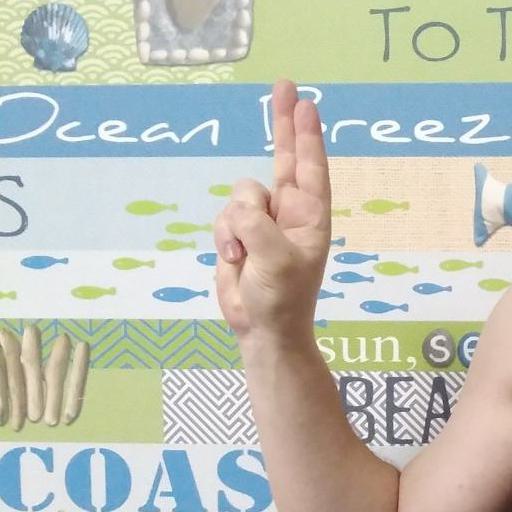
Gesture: two_up